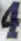
Number: 4